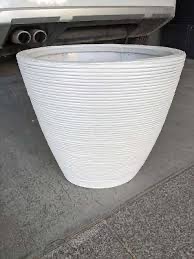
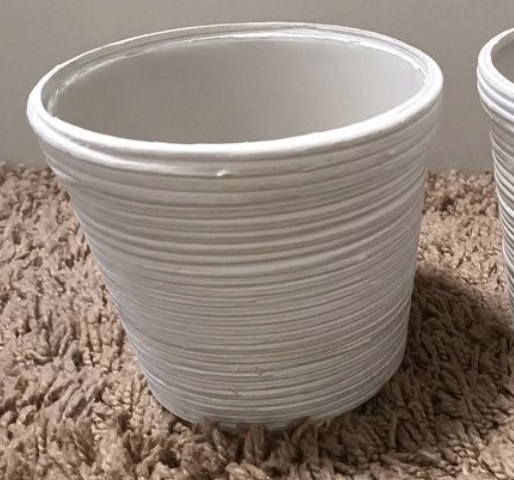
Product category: misc
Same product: yes